Punk Jews

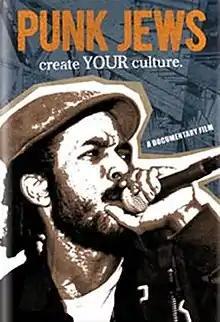
Punk Jews poster depicting Y-Love

Punk Jews is a 2012 American documentary film directed by Jesse Zook Mann and produced by Saul Sudin (husband of Elke Reva Sudin, who appears in the film), Evan Kleinman, and Alexander Emanuele. The film profiles several non-traditional Orthodox Jewish artists, activists, and groups based in New York City.